Bala Ganapathi William

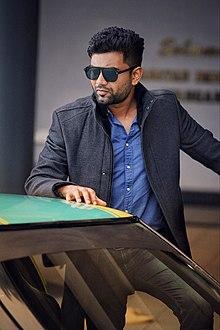
Bala Ganapathi William at Undercover Rascals 2 film.

Bala Ganapathi William, known professionally as BGW, is a Malaysian television host, actor, director, singer and producer. Bala Ganapathi William founded BGW Studios which specialises in advertising, Malaysian Tamil film production and distribution, music, and digital content.